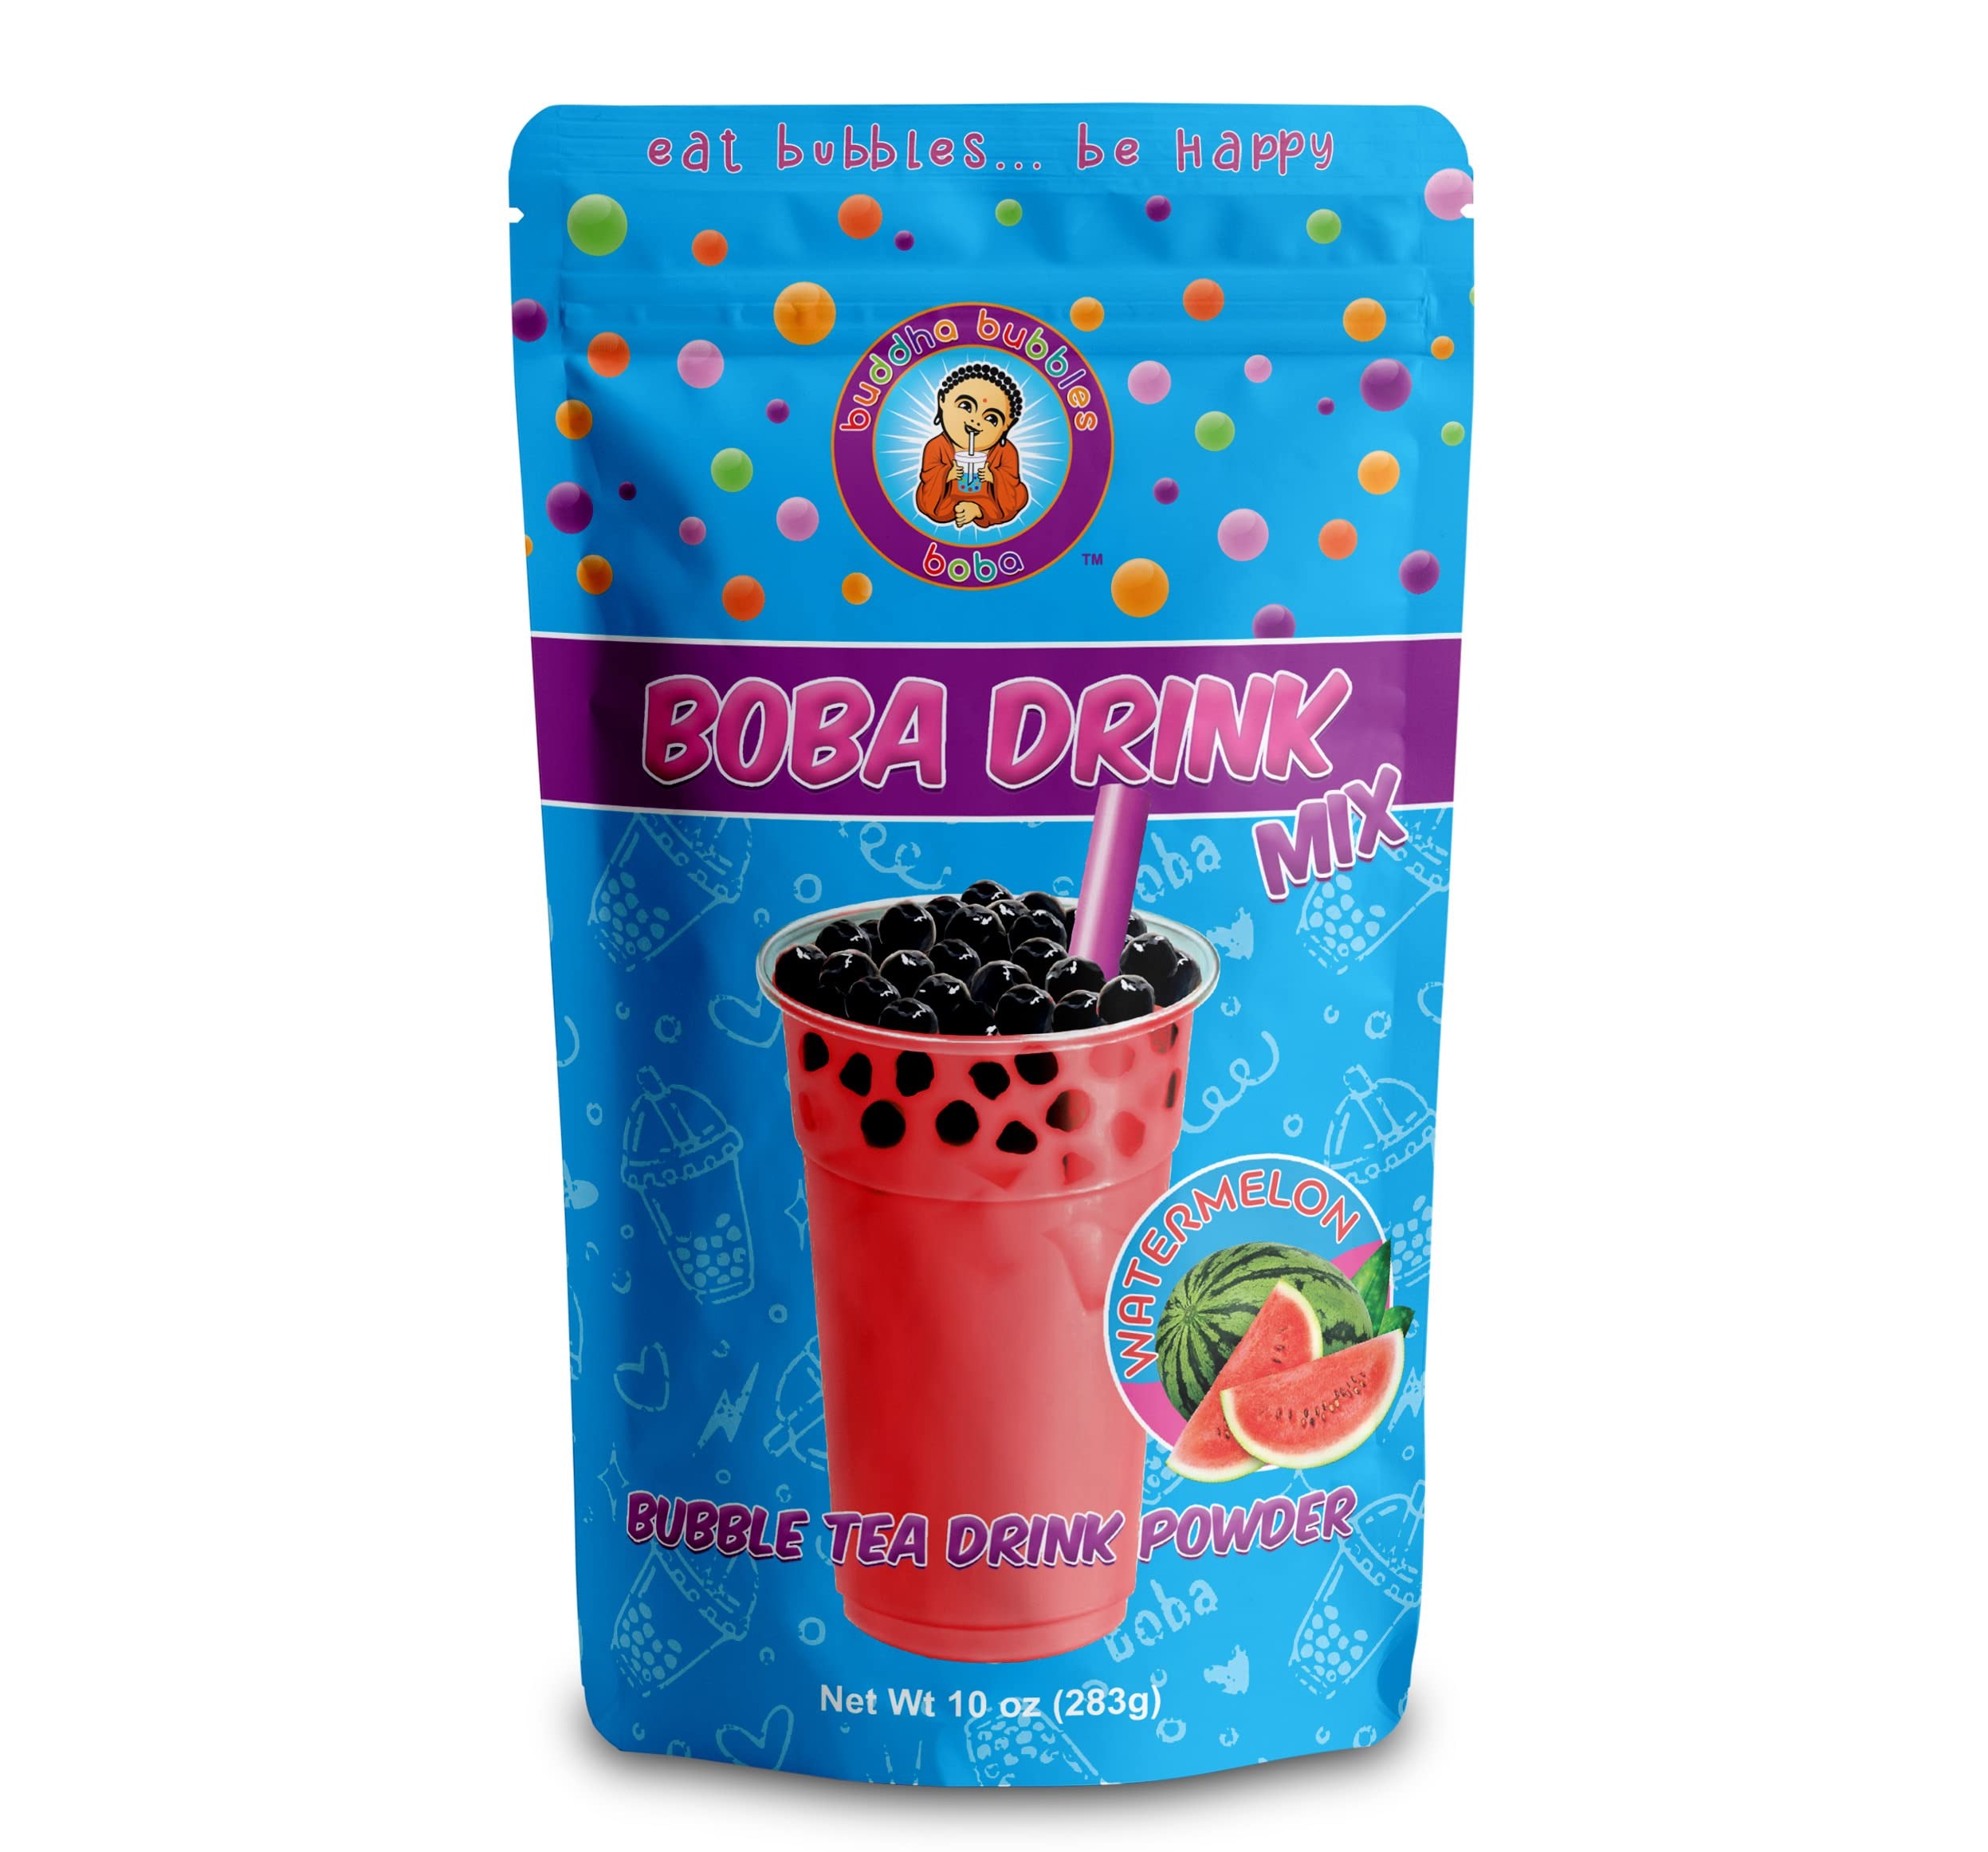
Item Name: Premium WATERMELON Boba/Bubble Tea Drink Mix Powder By Buddha Bubbles Boba (10 Ounce) (283 Grams)
Bullet Point 1: Premium Watermelon Boba / Bubble Tea Drink Mix Powder
Bullet Point 2: By: Buddha Bubbles Boba
Bullet Point 3: Weight: 10 Ounces
Bullet Point 4: D.I.Y.
Bullet Point 5: Eat Bubbles...Be Happy.(c)
Product Description: Premium WATERMELON Boba/Bubble Tea Drink Mix Powder By Buddha Bubbles Boba (10 Ounce) (283 Grams) What is Boba? Boba Tea, also known as Boba or Bubble Tea is a Taiwanese, tea based drink which often contains tapioca, known as Boba, or Tapioca Pearls at the bottom of the cup. These Boba are sucked up through an extra-large straw and are chewy, kind of like a gummy bear. It is unclear exactly when or who invented Boba, but we do know where, Taichung Taiwan sometime in the 1980's. Most Boba / Bubble tea recipes contain a tea base mixed with fruit or milk. Some popular flavors are: Honeydew Melon, Taro and Matcha Green Tea Latte. The Boba is served most often cold, sometimes hot, and blended like a smoothie or shaken like a cocktail. There are hundreds of variants of the drink, the most popular Boba / Bubble Tea drink is milk tea with tapioca pearls. There are also variations of Boba, mostly with the color being or dark brown. The Boba has a very mild sweet taste. Some shops also add flavored gelatin, also called jellies, to the bottom of the cup. The newest type of Boba are called "popping Boba", pearl sized beads filled with fruit flavored syrup, that pop when you bite them. Boba shops are popping up all over the world. One Boba drink will set you back about $6.00 on average. Quality will vary from shop to shop, but at Buddha Bubbles Boba, we pride ourselves on not only the highest quality, but also the most amazing taste. So...have a Boba today and smile.
Value: 10.0
Unit: Ounce

Price: 21.25